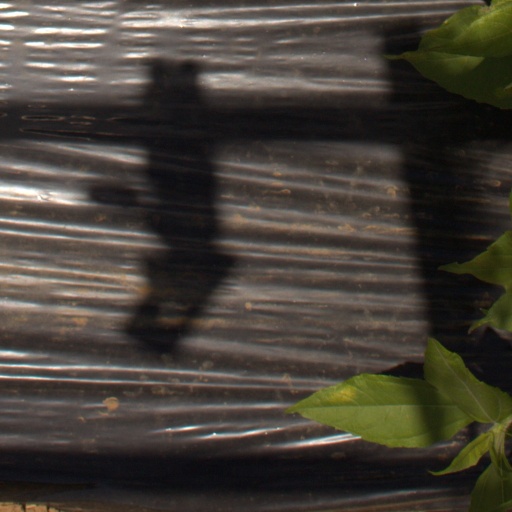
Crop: Jerusalem artichoke